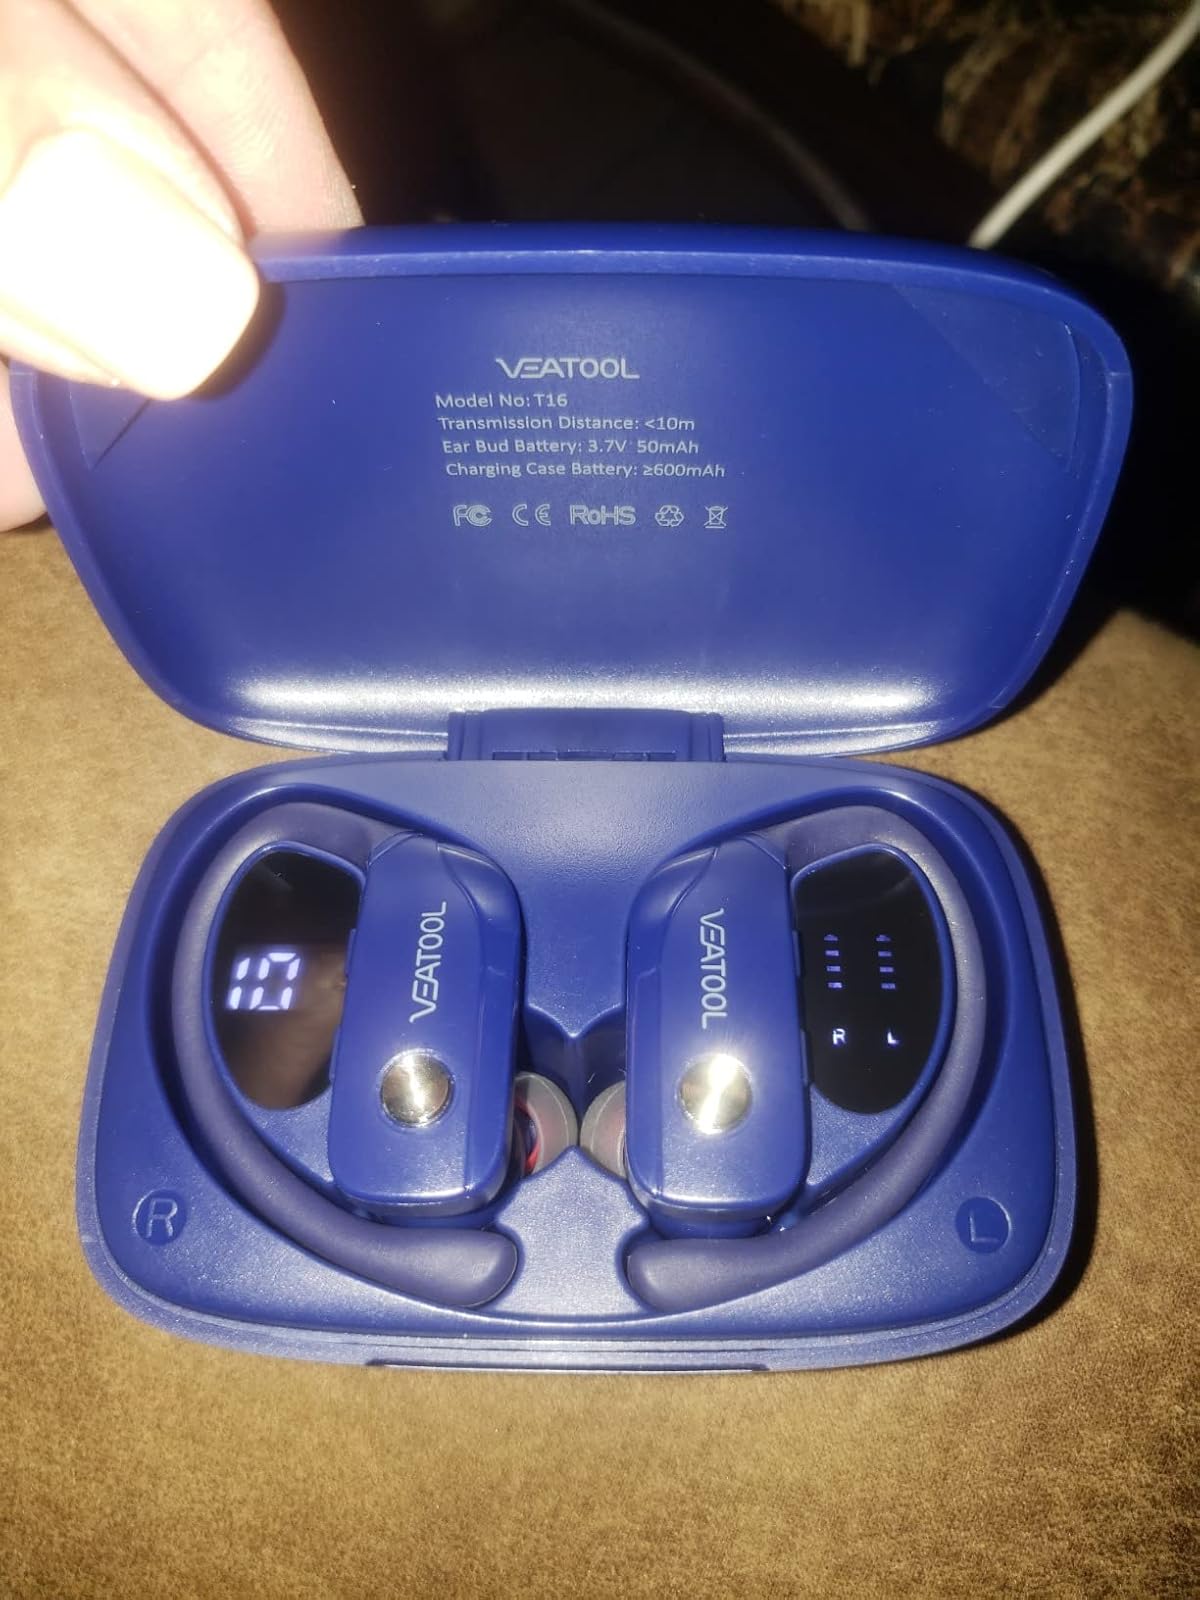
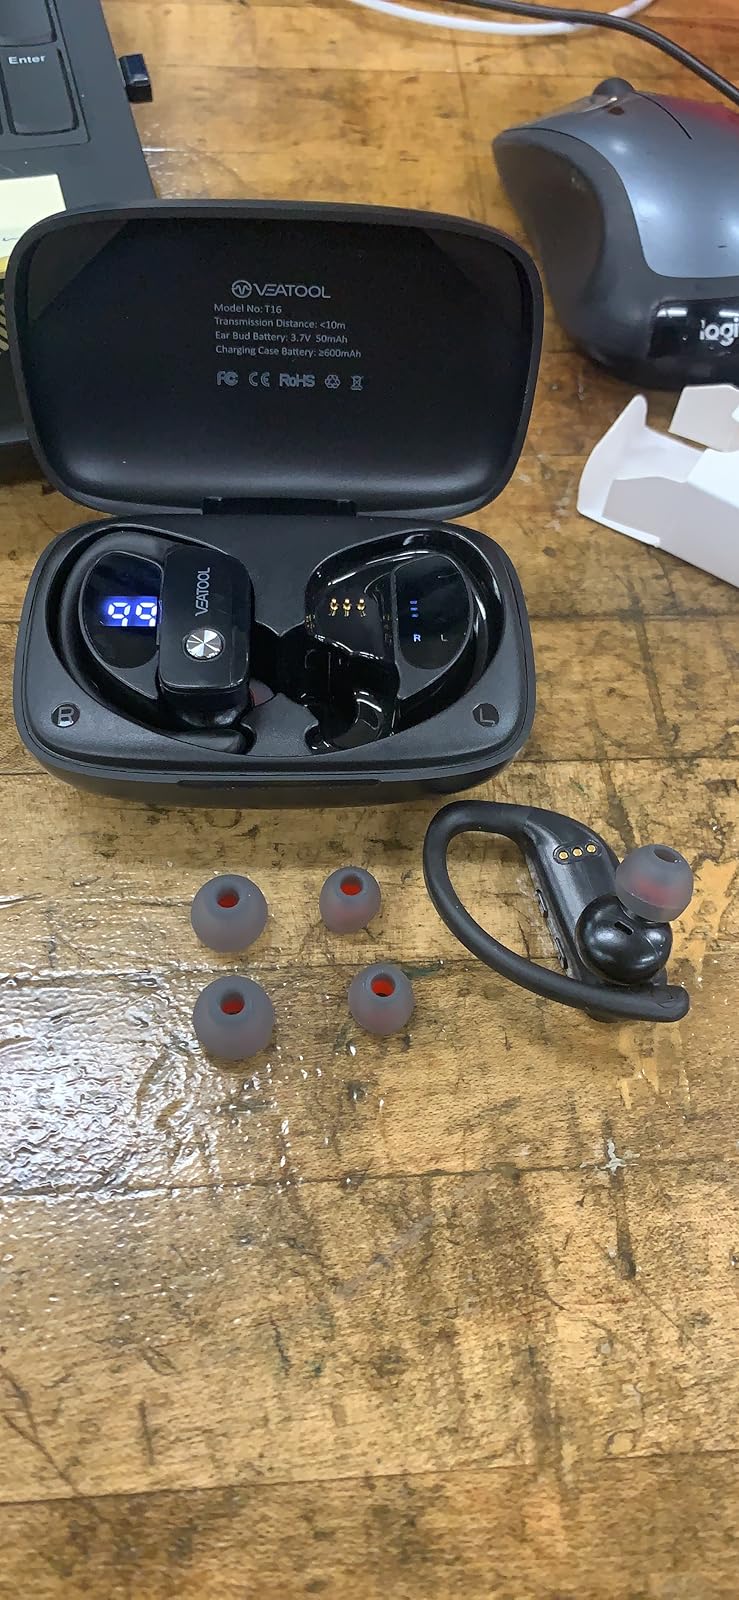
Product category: earbuds
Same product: no